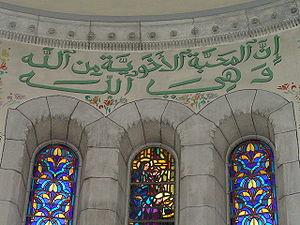
Inscription murale en arabe à l’intérieur de la basilique Notre Dame d’Afrique à Alger (Algérie). Elle dit